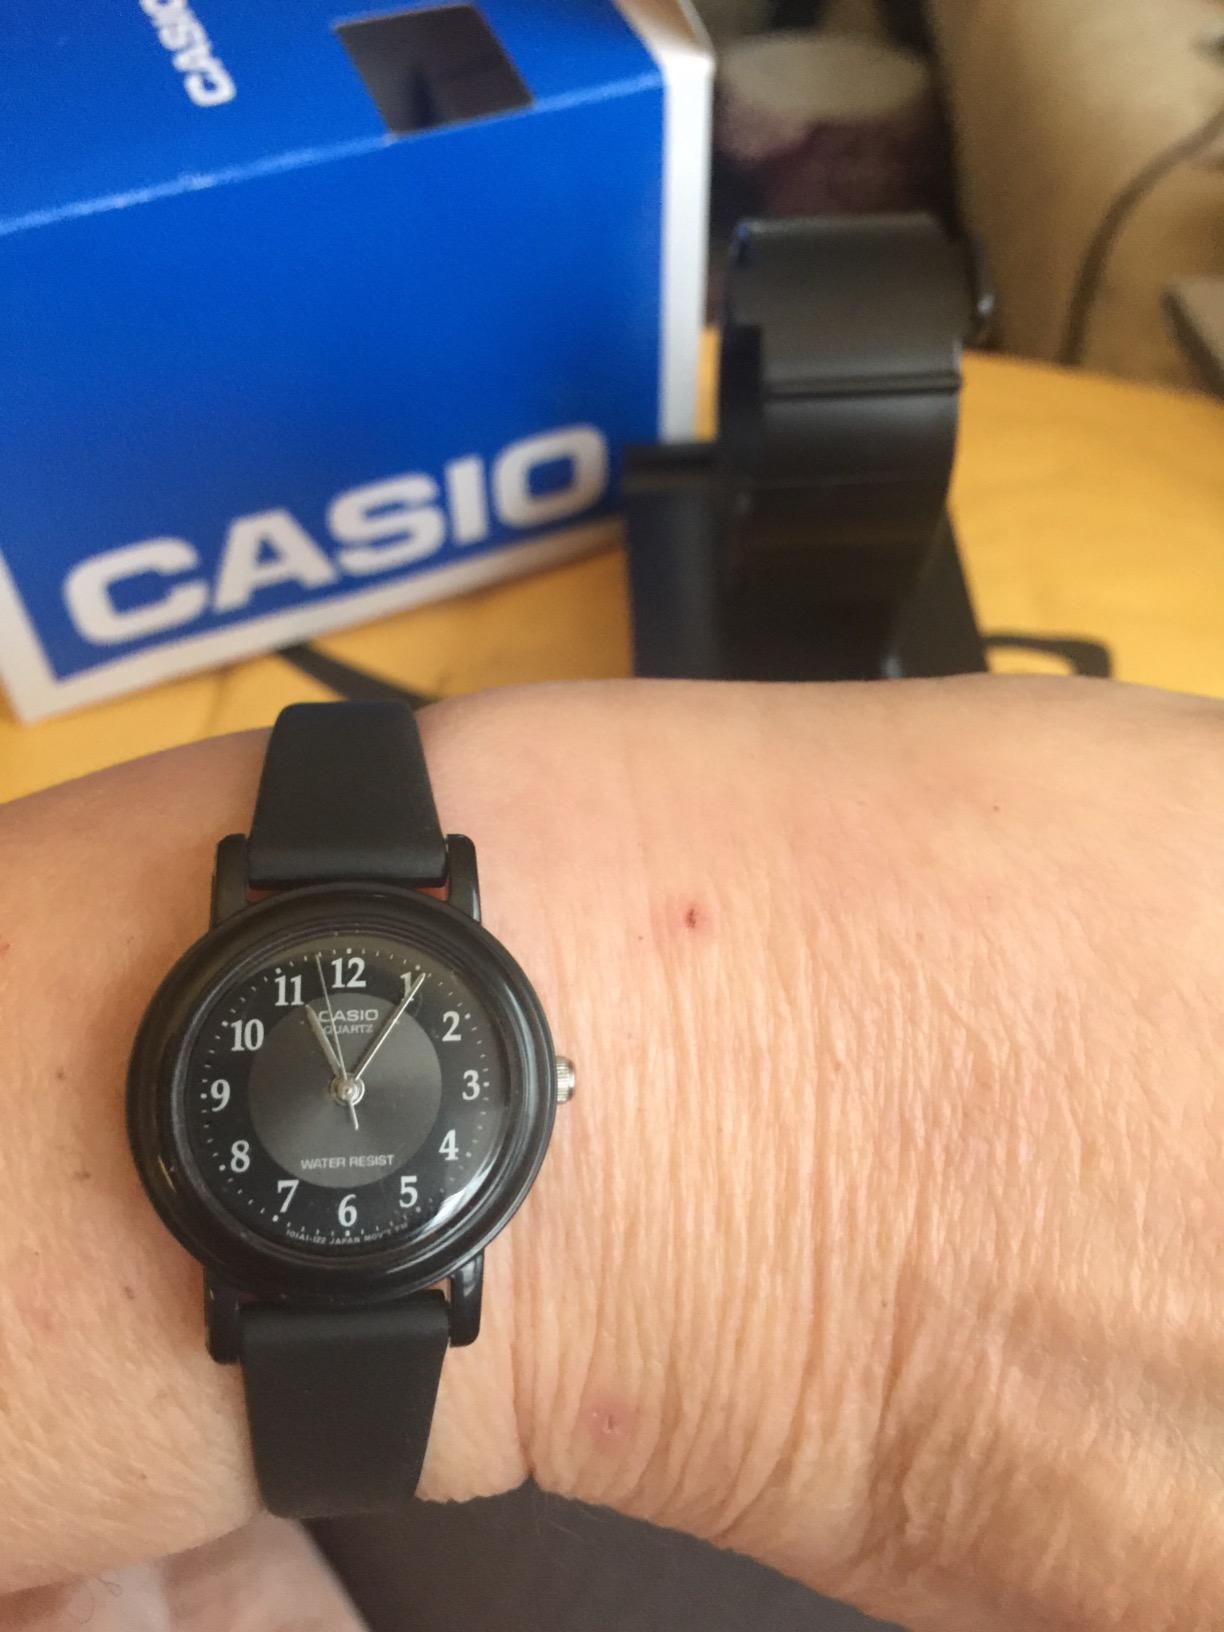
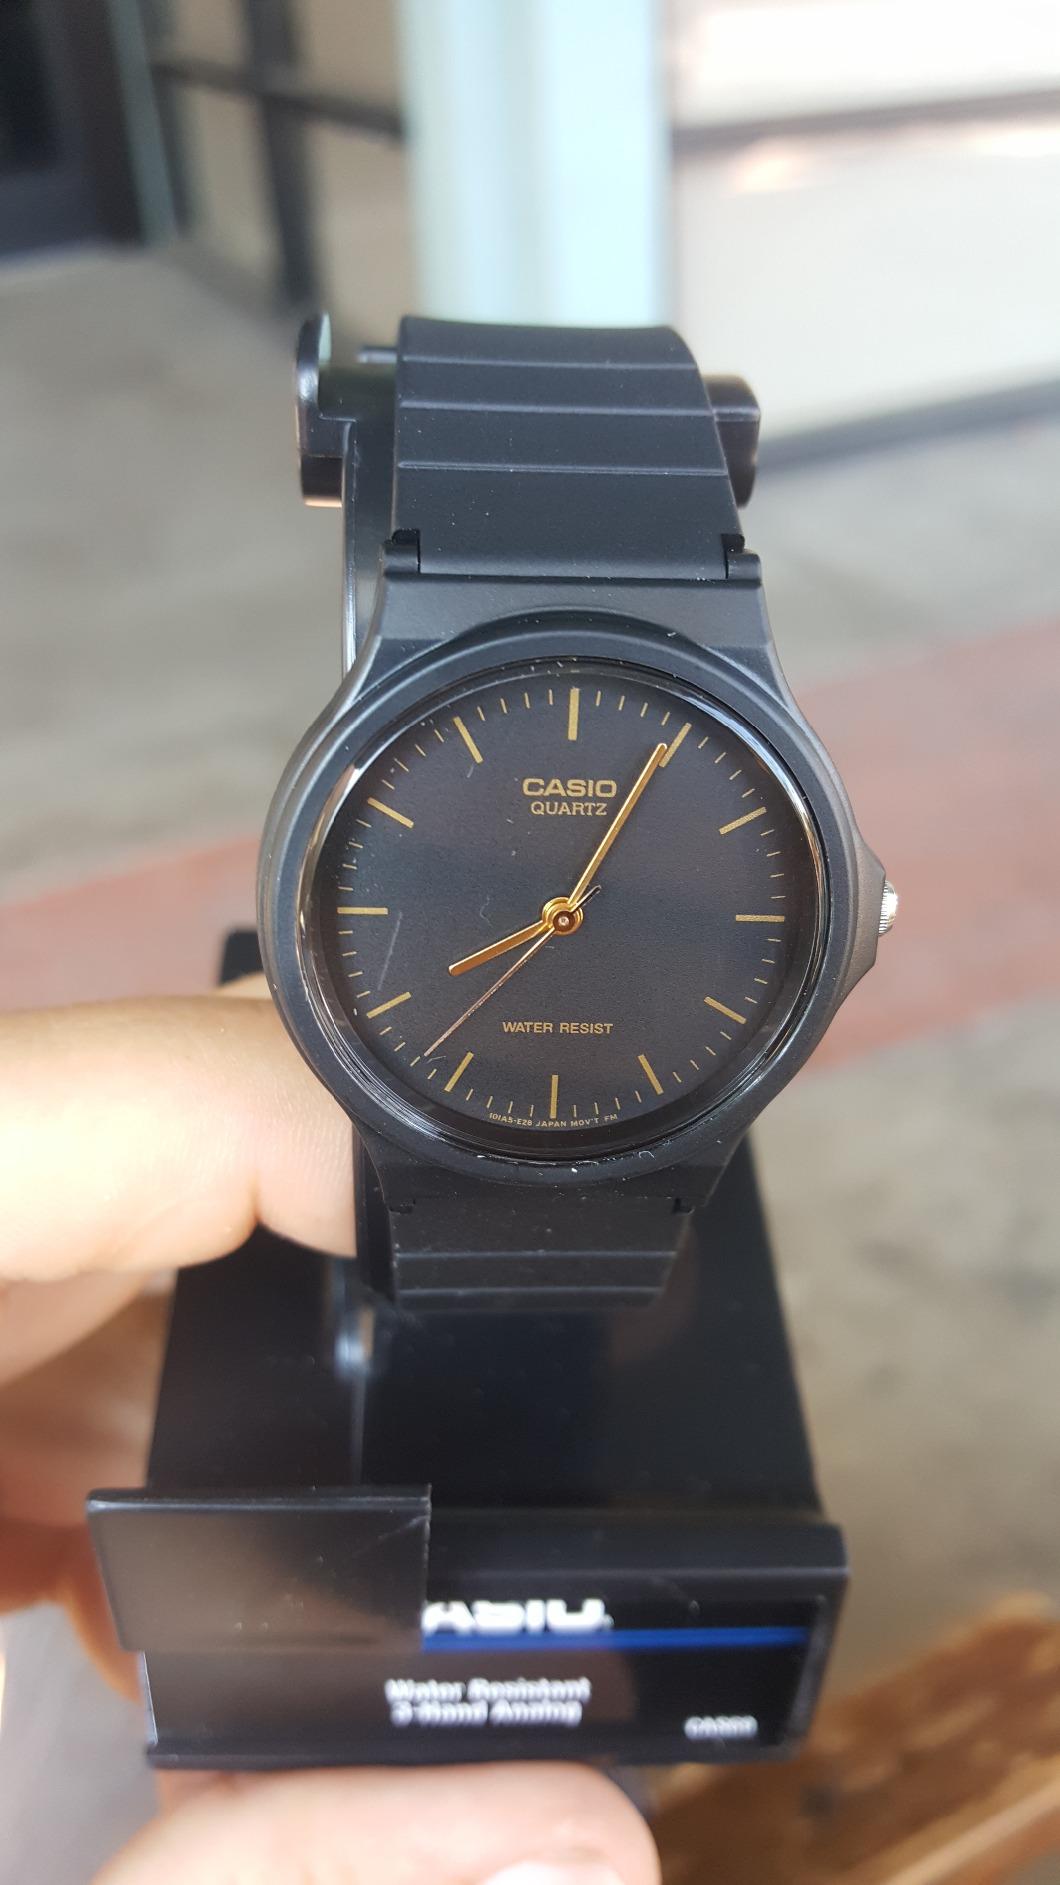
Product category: accessories_watch
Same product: no